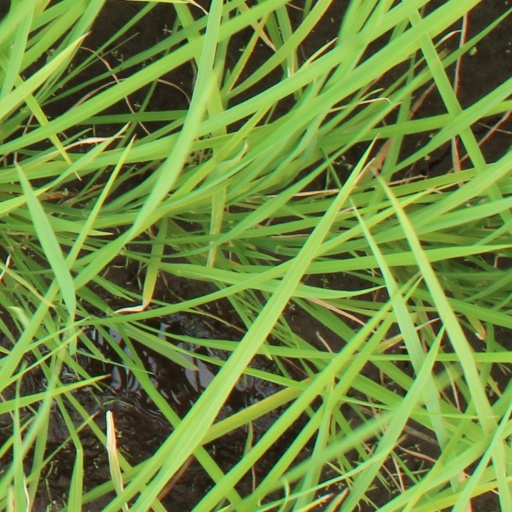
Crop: rice